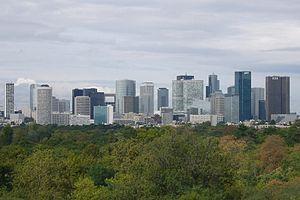
BESIX Group SA est un groupe de construction basé à Bruxelles. Actif depuis 1909, BESIX est présent en Europe, au Moyen-Orient, en Océanie, en Afrique, en Amérique du Nord et en Asie.